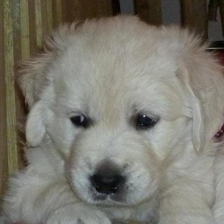
Label: animals